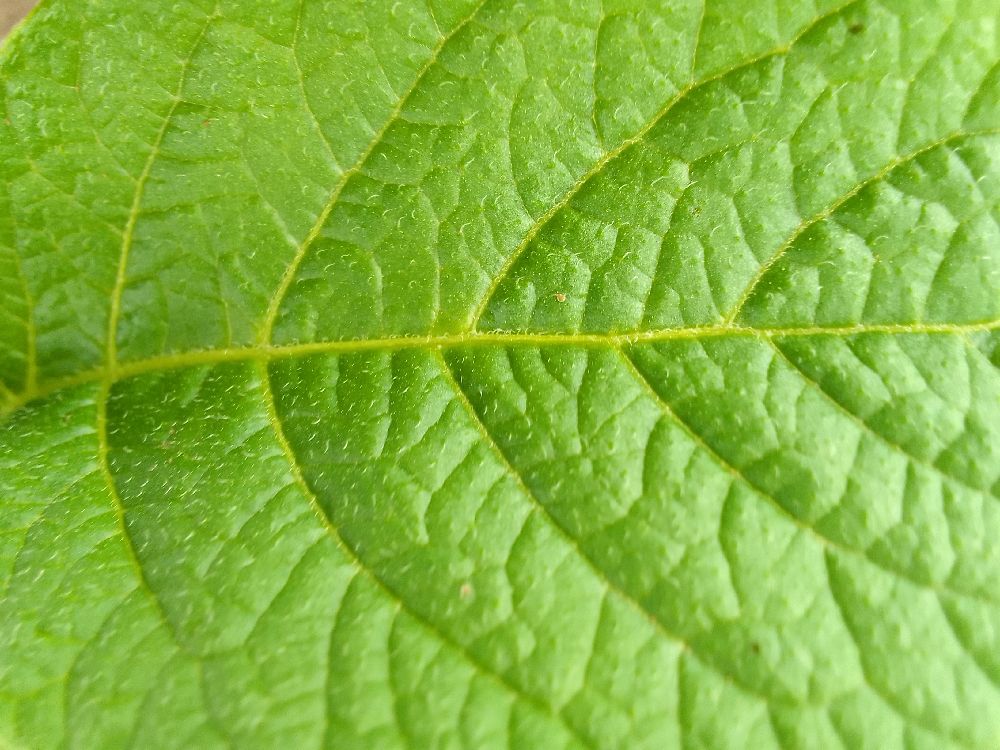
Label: Healthy